Canopy formation

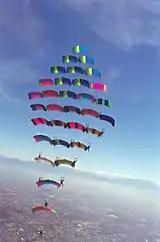
31-way canopy formation (Brazil, 2001)

A canopy formation is a formation built by parachutists by flying their parachutes in proximity to each other and then taking grips ("docking") on other jumpers' parachutes.